Multi-tip scanning tunneling microscopy

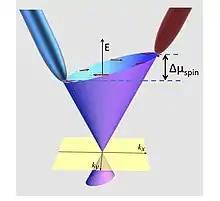
The spin voltage is generated by the electron's spin current. (Credit: Saban Hus and An-Ping Li/Oak Ridge National Laboratory, U.S. Dept. of Energy).

Multi-tip STM is used as a method for the detection of the spin-voltage in topological insulators using spin-polarized four-probe scanning tunneling microscopy on BiTeSe surfaces. The spin-dependent electrochemical potential is separated from the ohmic contribution. This component is identified as the spin-chemical potential arising from the 2D charge current through the spin momentum locked topological surface states (TSS). The new method uses a magnetic tip to observe the spin behavior of electrons on the material's surface.